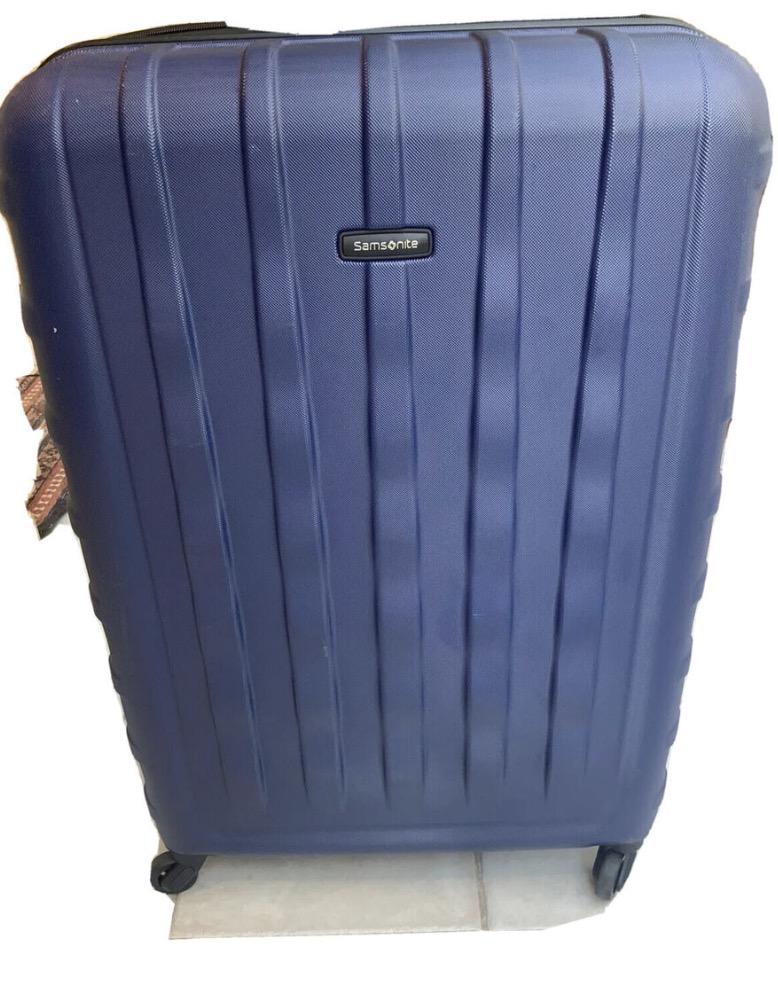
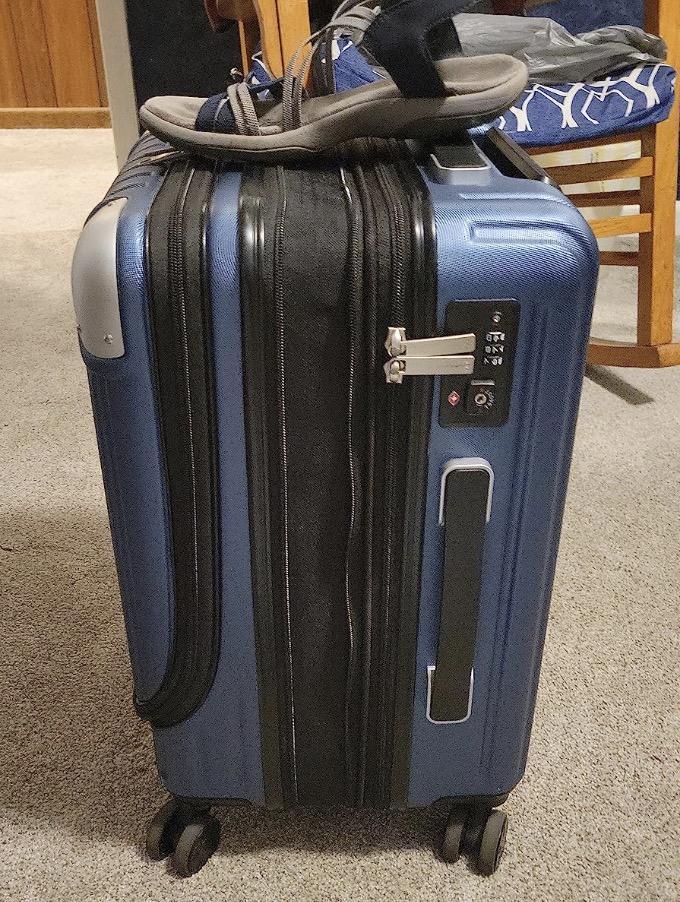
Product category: items_tea
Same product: no